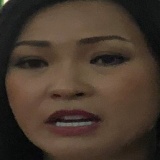
ca sĩ Phương Thanh